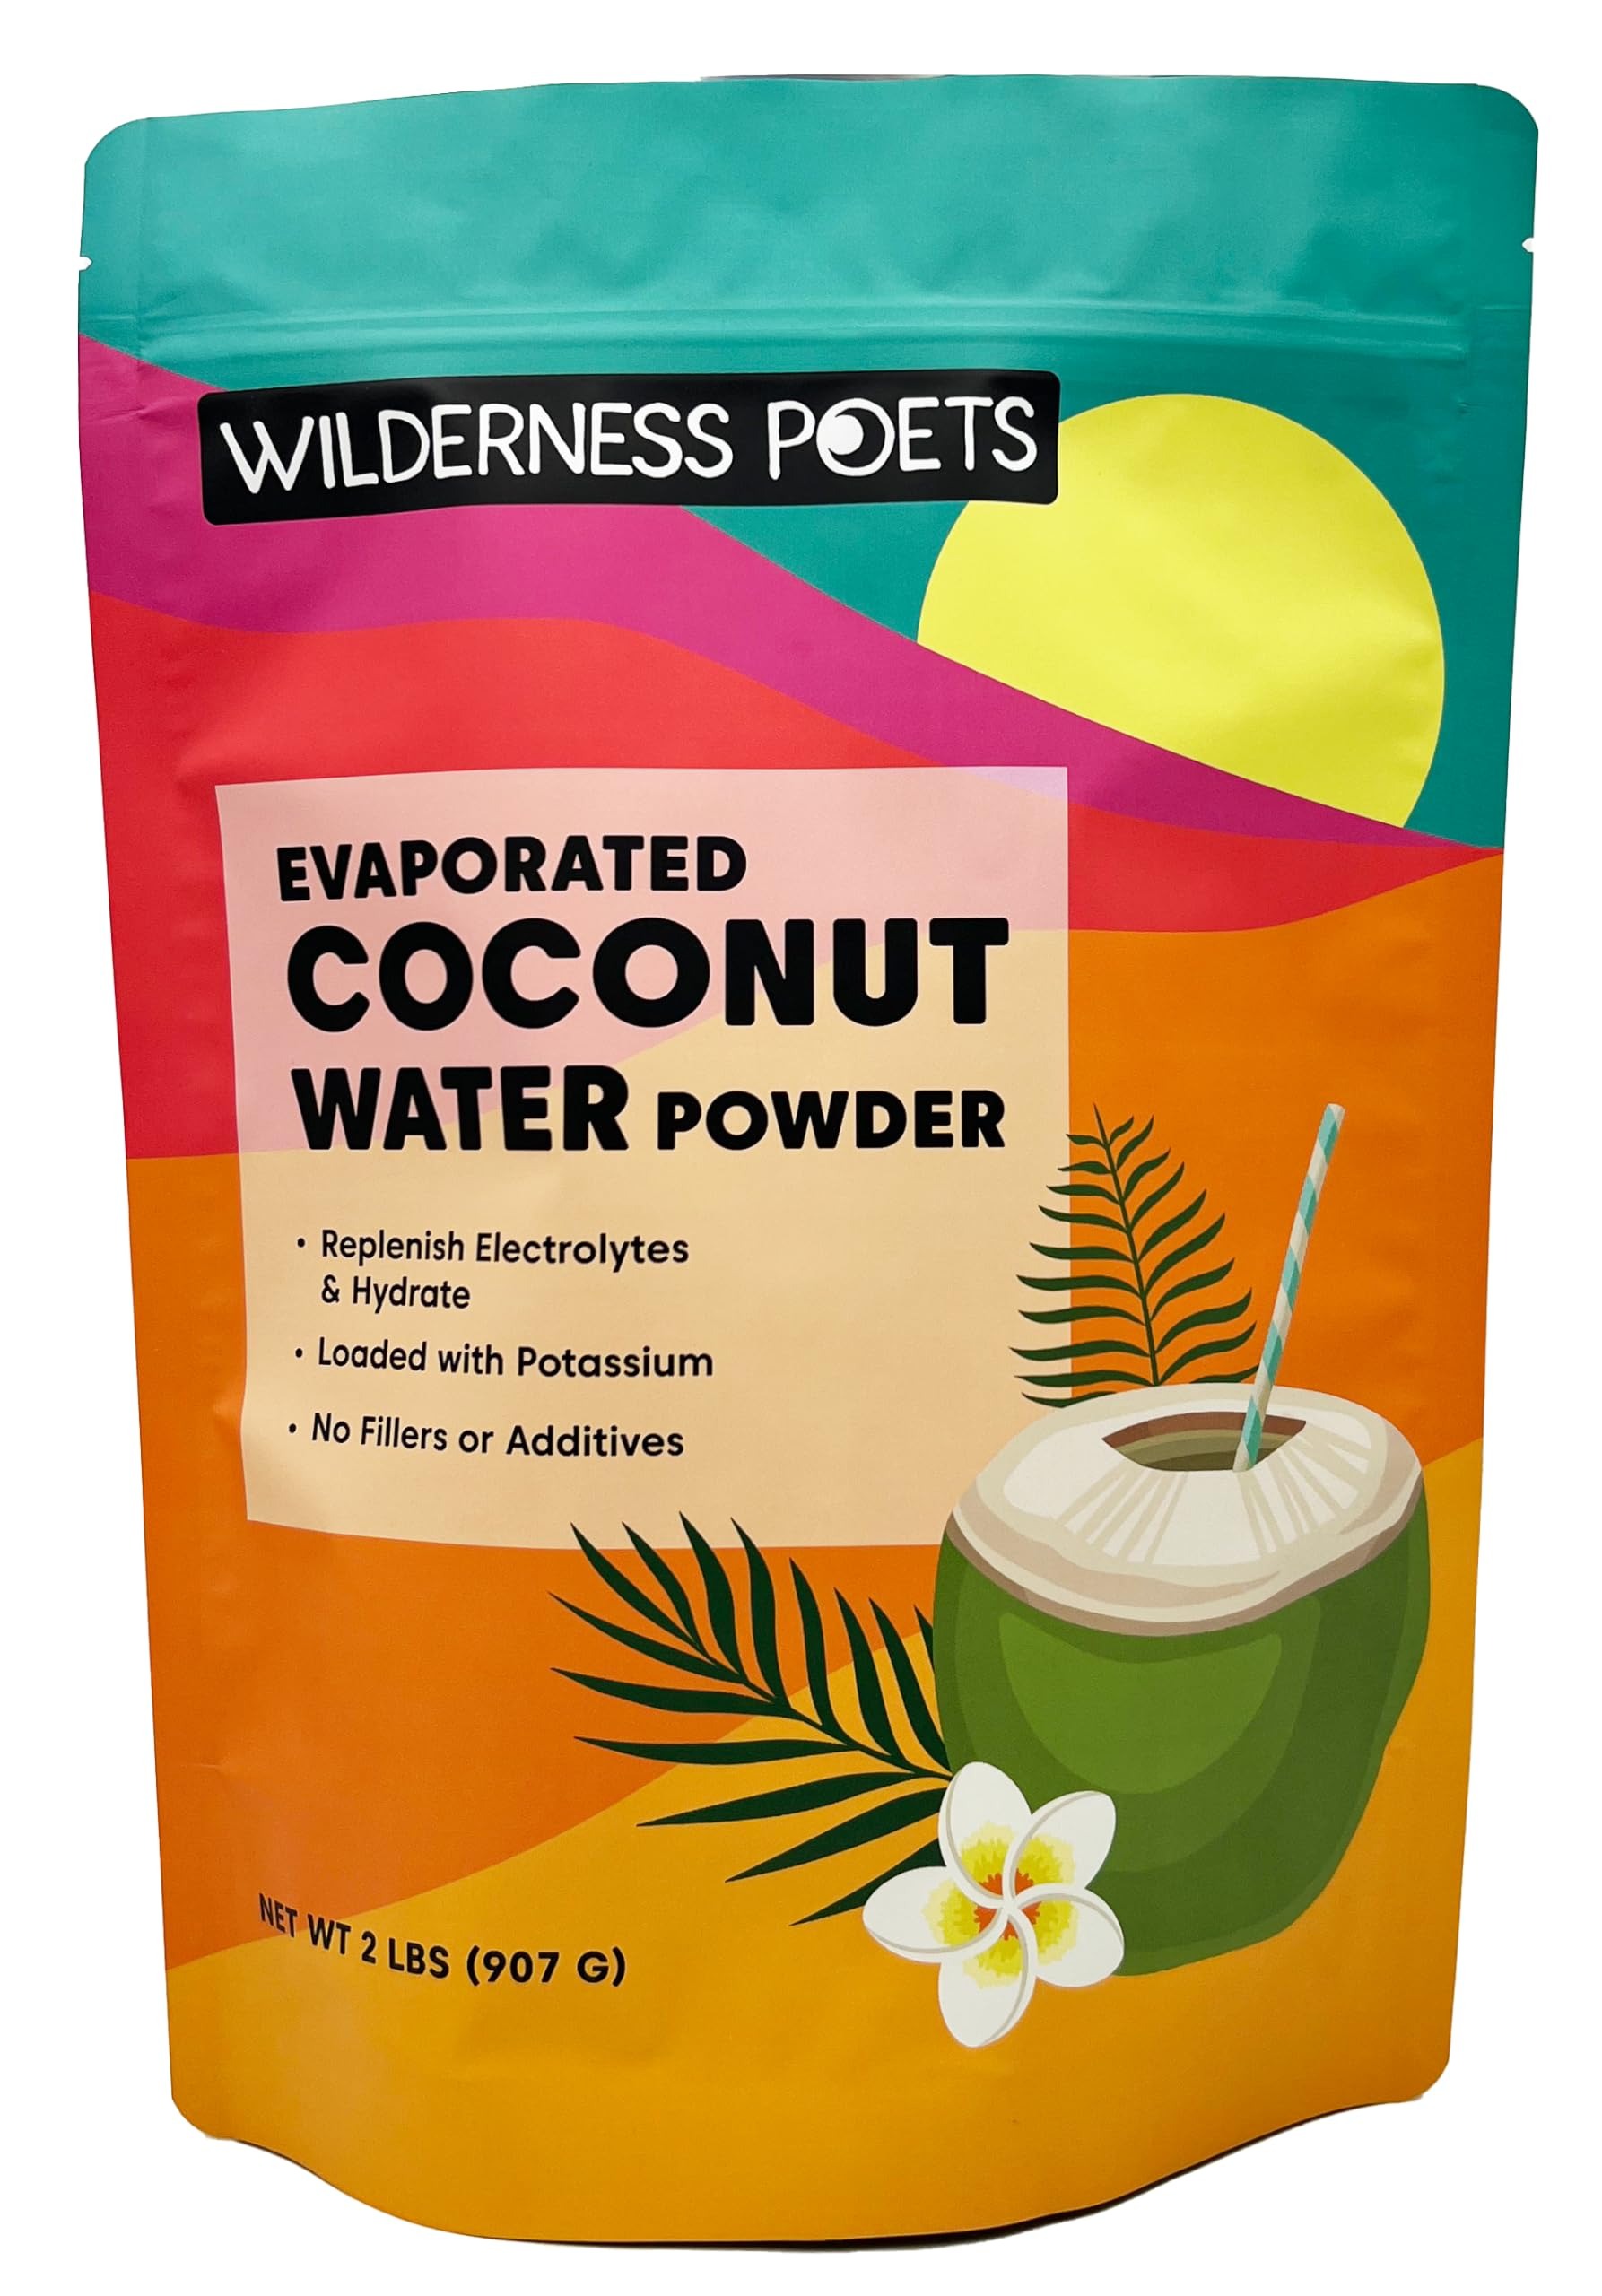
Item Name: Wilderness Poets, 100% Evaporated Coconut Water Powder - No Maltodextrin, No Fillers, No Additives - 1 Ingredient - Instant Mix (32 Ounce)
Bullet Point 1: Instant Coconut Water Powder - Just Add Water to Create Refreshing Coconut Water
Bullet Point 2: Ingredients: Evaporated Coconut Water
Bullet Point 3: Coconut Water Powder Dissolves INSTANTLY in Cold or Hot Water. 2 tbsp makes a tall, 12 oz glass of Coconut Water
Bullet Point 4: Effectively Hydrating and Refreshing. Low Calorie. Delicious, Natural Sweetener for any Beverage
Bullet Point 5: No Added Salt or Sweeteners (no maltodextrin), No Additives, No Wasted Cans or Bottles, Vegan
Product Description: Wilderness Poets 100% Coconut Water naturally hydrates and replenishes electrolytes. It contains potassium, magnesium, and phosphorous. Instant Coconut Water is a great ecological alternative to canned Coconut Water - essential for active lifestyles.
Value: 32.0
Unit: Ounce

Price: 37.265